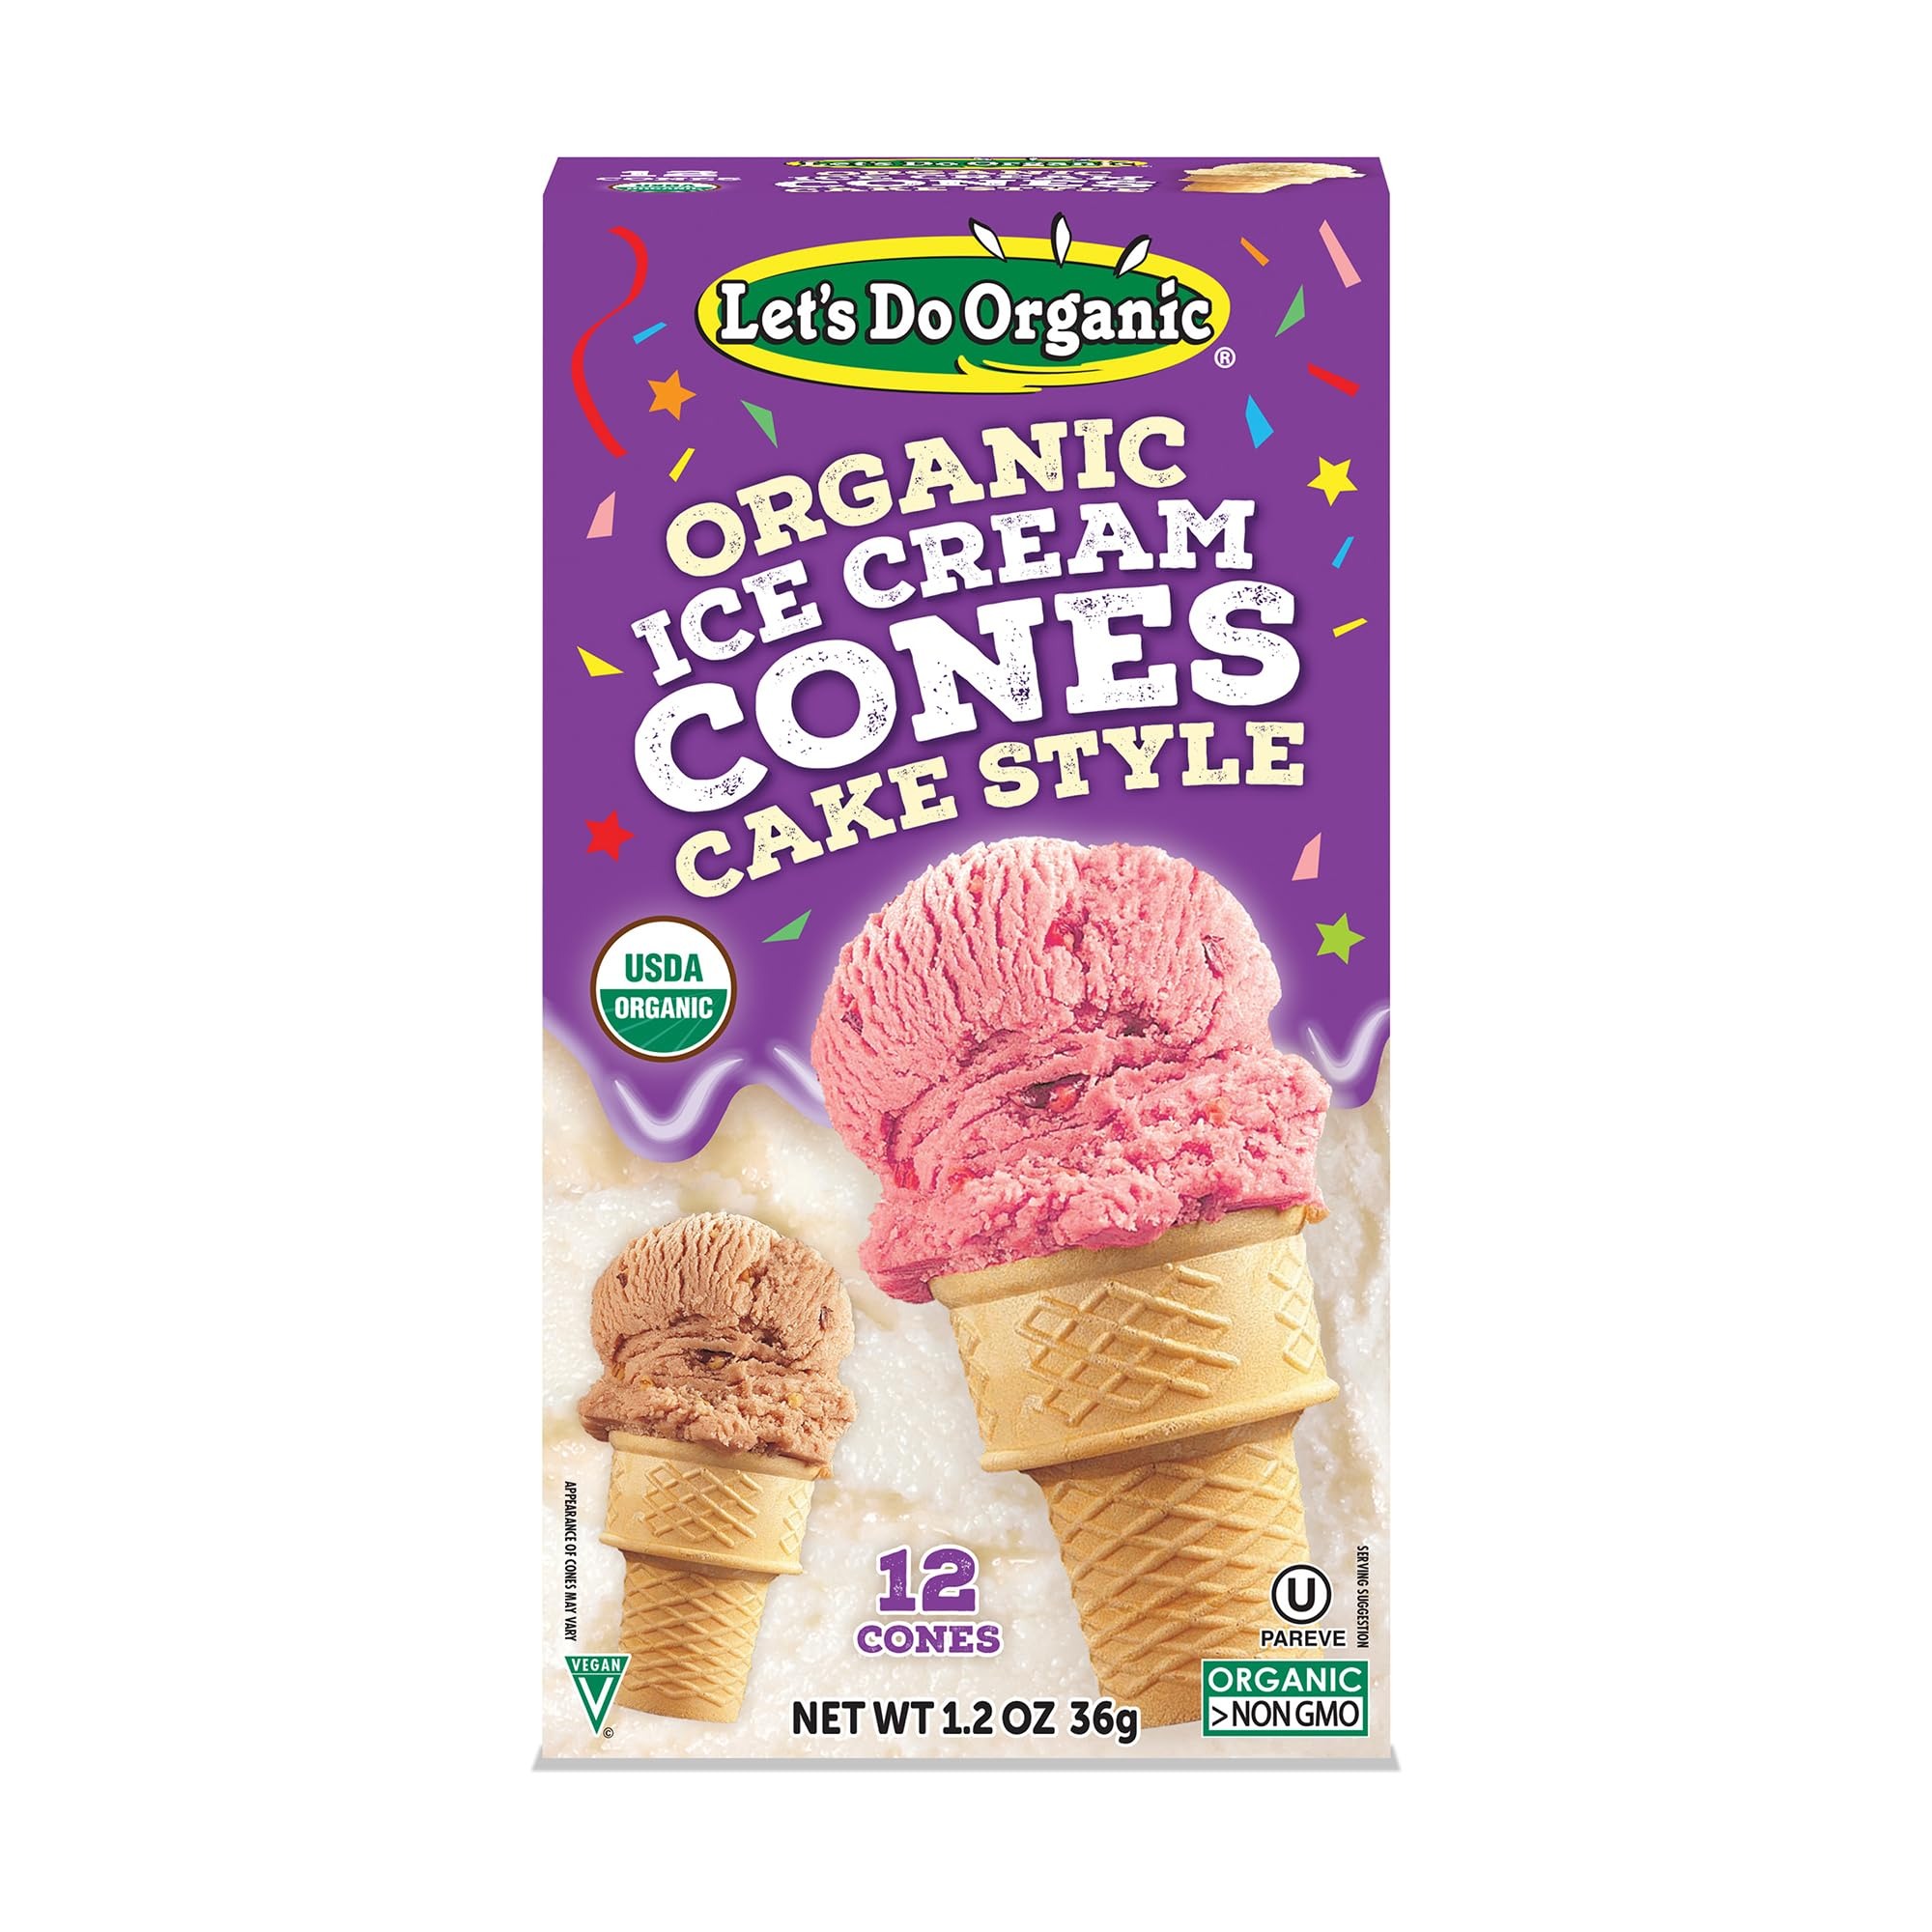
Item Name: Lets Do Organic Ice Cream Cones - Sugar Cones for Ice Cream, Mini Ice Cream Cones, Ice Cream Cups, Crispy Cones, Mini Cake Cones - 1.2 Oz (Pack of 12)
Bullet Point 1: CAKE STYLE ICE CREAM CONES - Our Ice Cream Cones are made with wheat flour & lightly sweetened with cane syrup to create light, crunchy cones for your favorite ice cream
Bullet Point 2: PERFECT VEGAN TREAT - These cones are perfect for an anytime treat with your favorite flavor of ice cream! They're Non-GMO Project Verified, certified kosher and vegan. They contain no trans fat
Bullet Point 3: SUSTAINABLY FARMED - We support organic & sustainable farming that avoids GMOs & pesticides. We're proud participants in the Non-GMO Project & want our consumers to know where their food comes from
Bullet Point 4: SUPPORT FOR SPECIAL DIETS - Our vegetarian products are ethically sourced & suitable for many special diets including vegan, gluten free, paleo, keto, kosher, organic & low sodium
Bullet Point 5: OUR COMMITMENT TO HEALTHY OPTIONS - Our company was born out of a commitment to create delicious & healthy vegetarian foods with convenient preparation for those with busy, health-aware lifestyles
Value: 14.4
Unit: Ounce

Price: 73.19